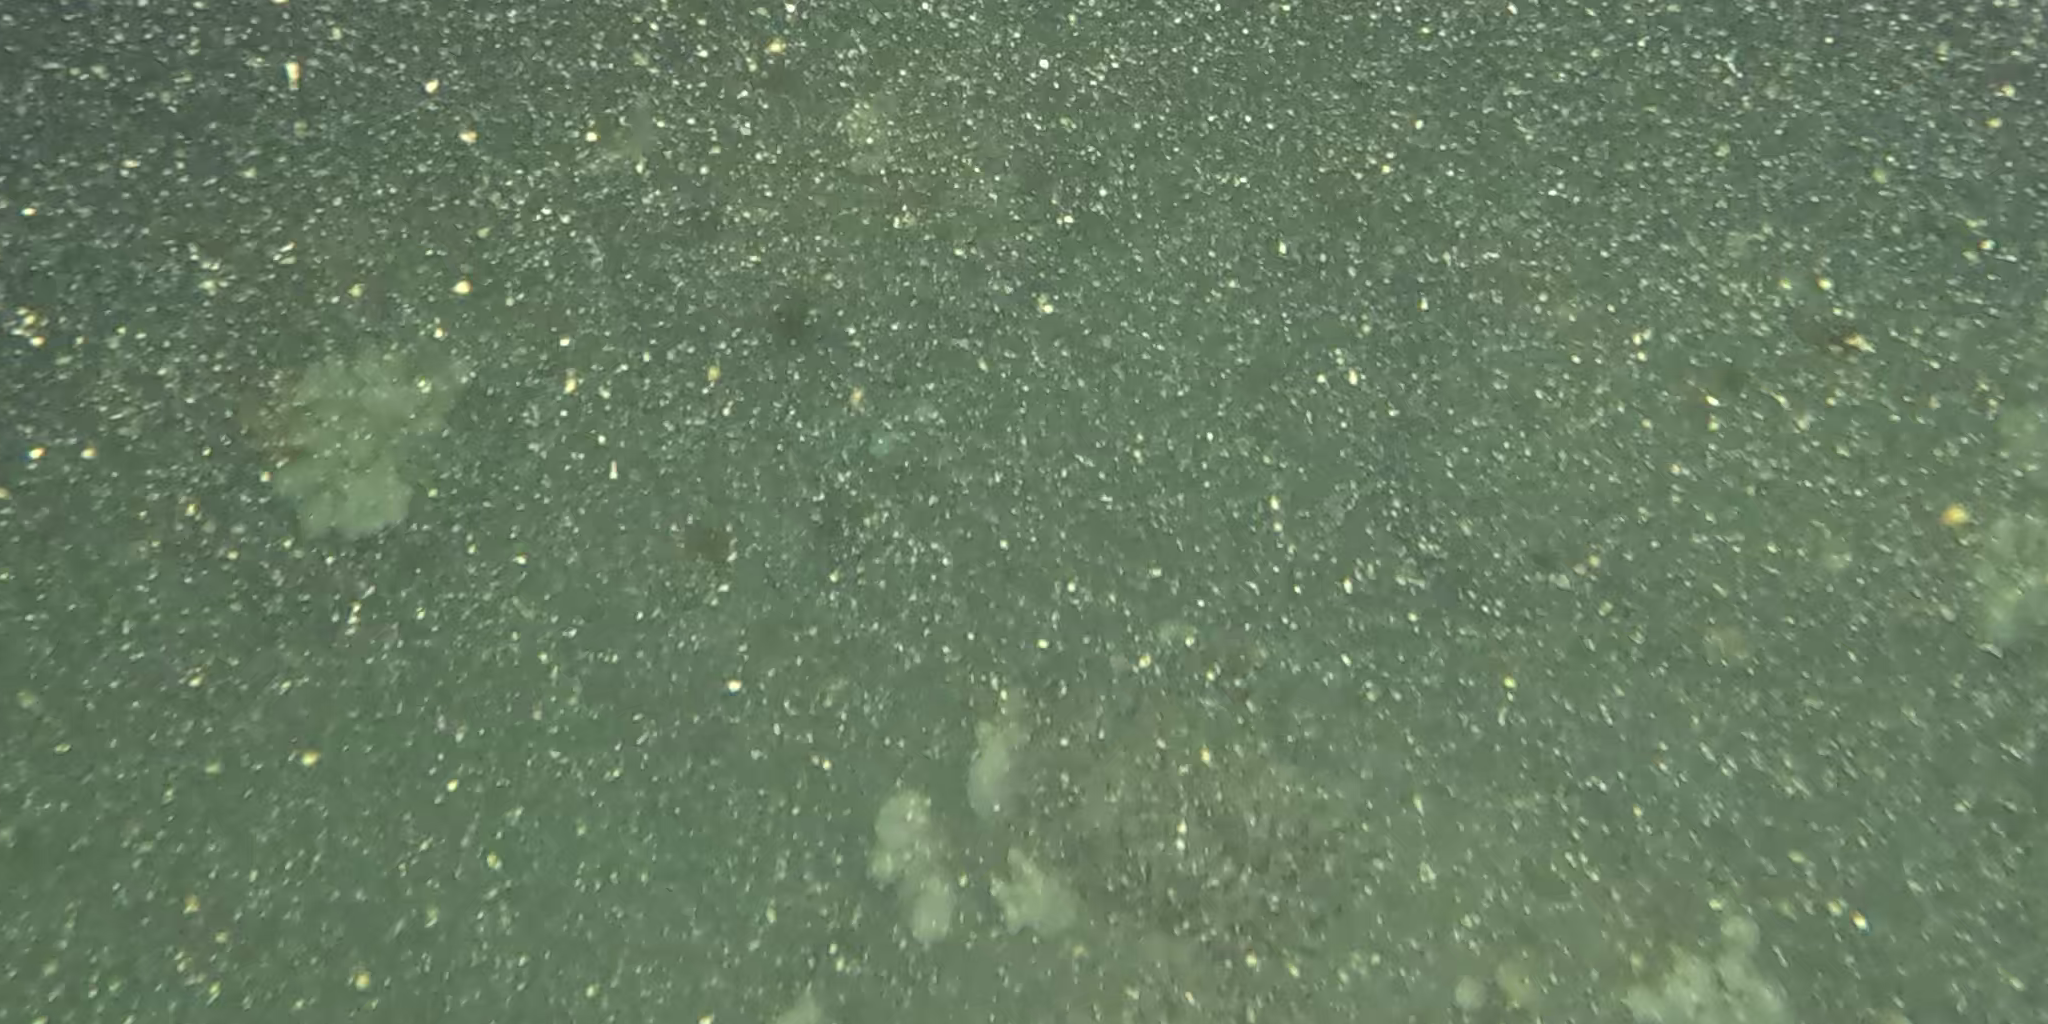
Seabed habitat: stone